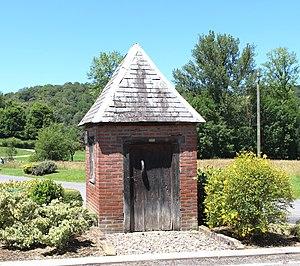
Bascule de Bourg-de-Bigorre (Hautes-Pyrénées)
Bourg-de-Bigorre est une commune française située dans le département des Hautes-Pyrénées, en région Occitanie.